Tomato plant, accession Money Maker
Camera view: tilt-top (135 deg); turntable rotation: 210 degrees
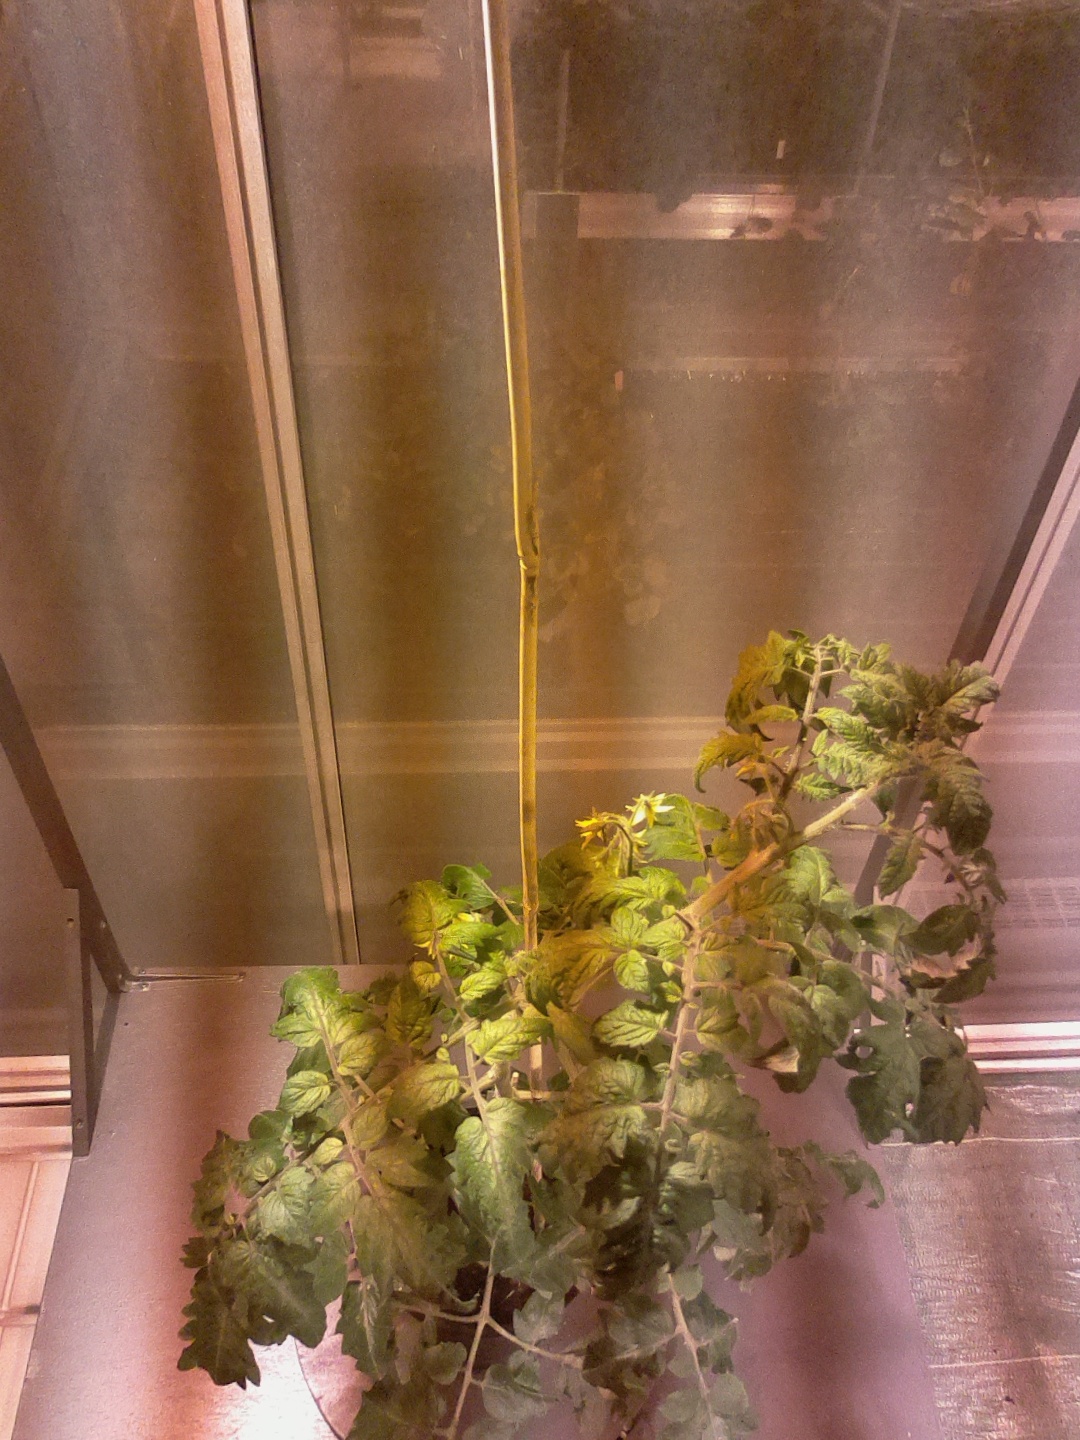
BBCH growth stage 68: Full flowering, 80%-90% of flowers open, more petals falling